Rudolf Yelin

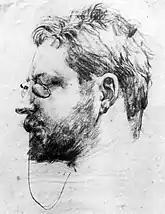
Rudolf Yelin, portrait sketch by Fritz Boehle (C.1890)

Rudolf Yelin (14 August 1864, Reutlingen – 28 December 1940, Stuttgart) was a German painter; best remembered for his religious glass paintings. He is generally referred to as The Elder, to distinguish him from his son of the same name.